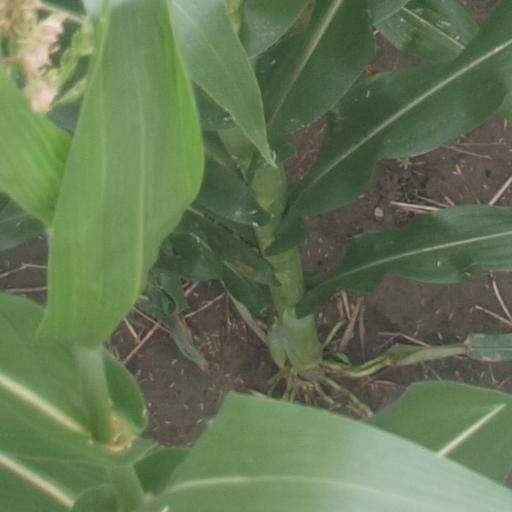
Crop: maize; corn